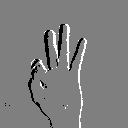
ASL letter: f